CIÉ 201 Class

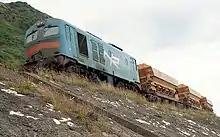
Northern Ireland Railways No. 105 near Whitehead in 1993

After withdrawal from CIÉ, six locomotives were sold to Northern Ireland Railways, which designated them 104 Class. They entered traffic for NIR in 1986–1987, except 105. Originally, CIÉ 224 was intended to become 105, but it was subsequently rejected by NIR and replaced by 218, which only entered traffic in 1991. 224 was left stored with NIR until it was scrapped in January 1996.